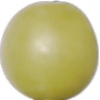
Label: Grape White 2